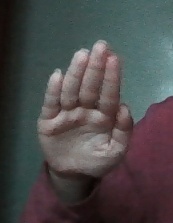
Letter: seen